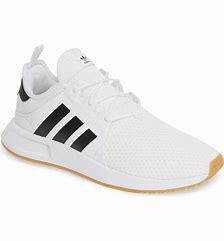
Brand: Adidas
Model: _plr